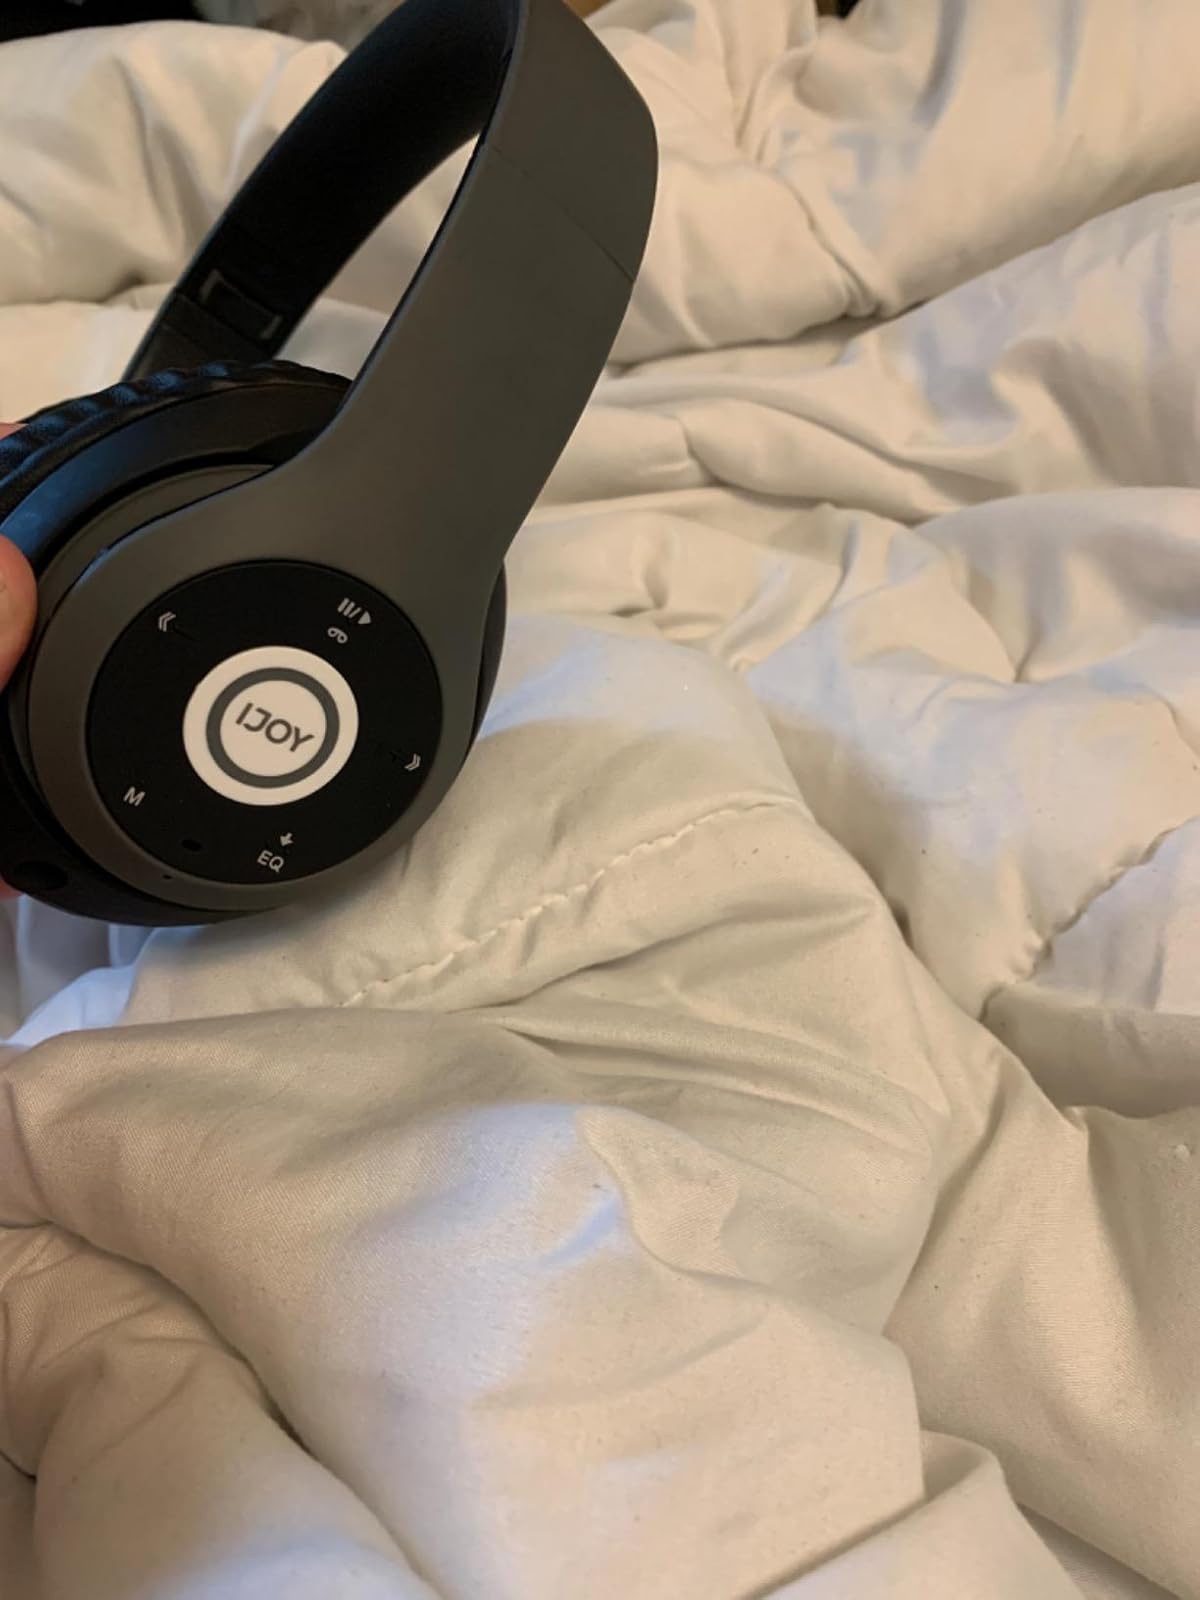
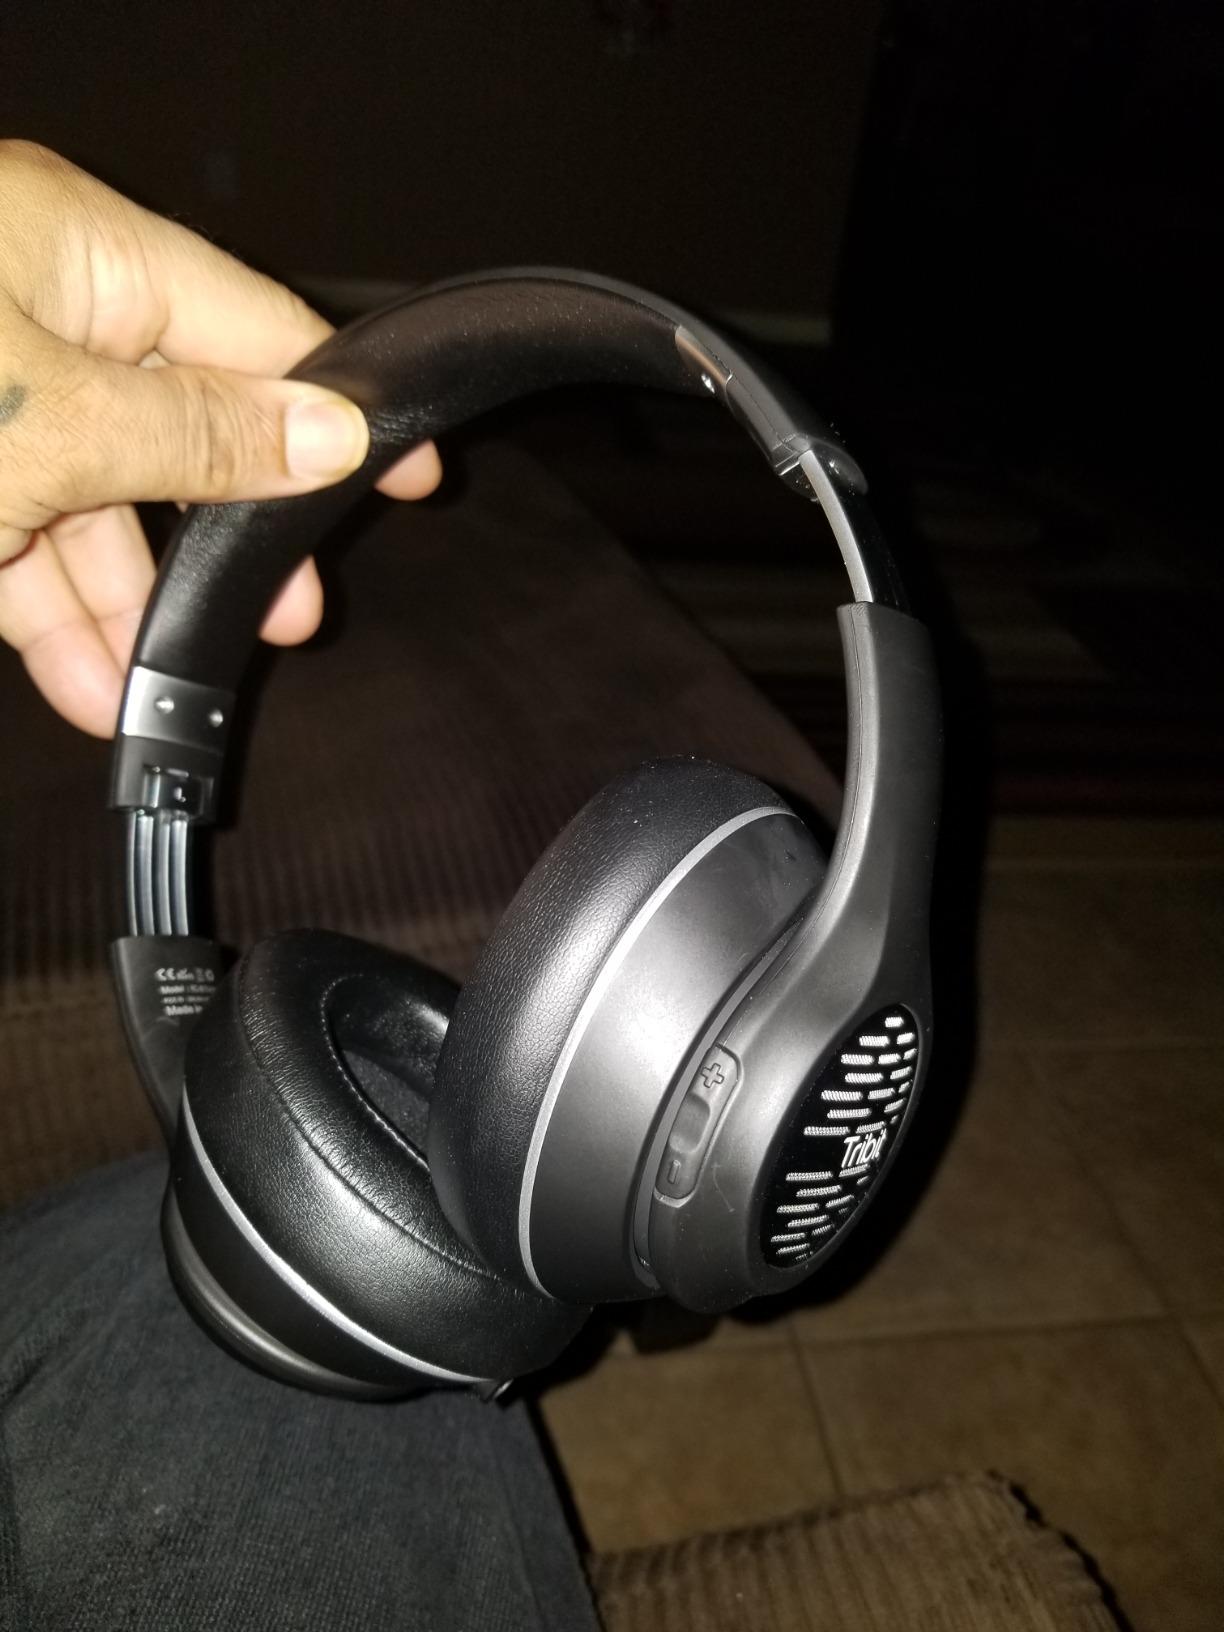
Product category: headphones
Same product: no